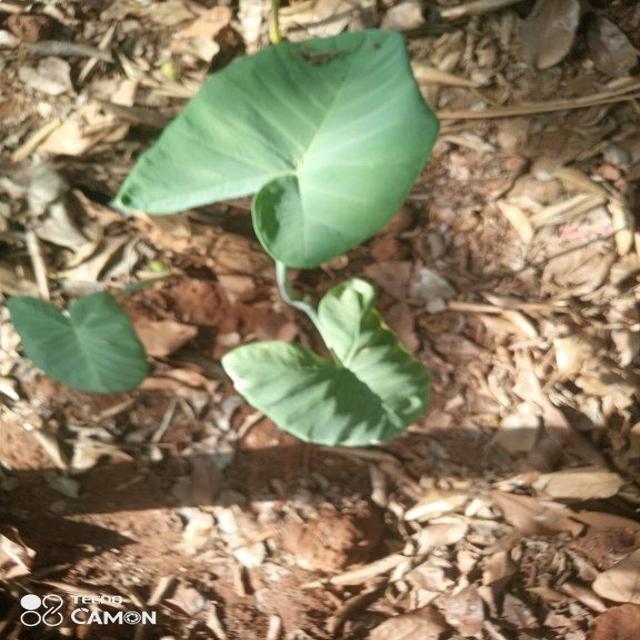
Label: Early_Blight